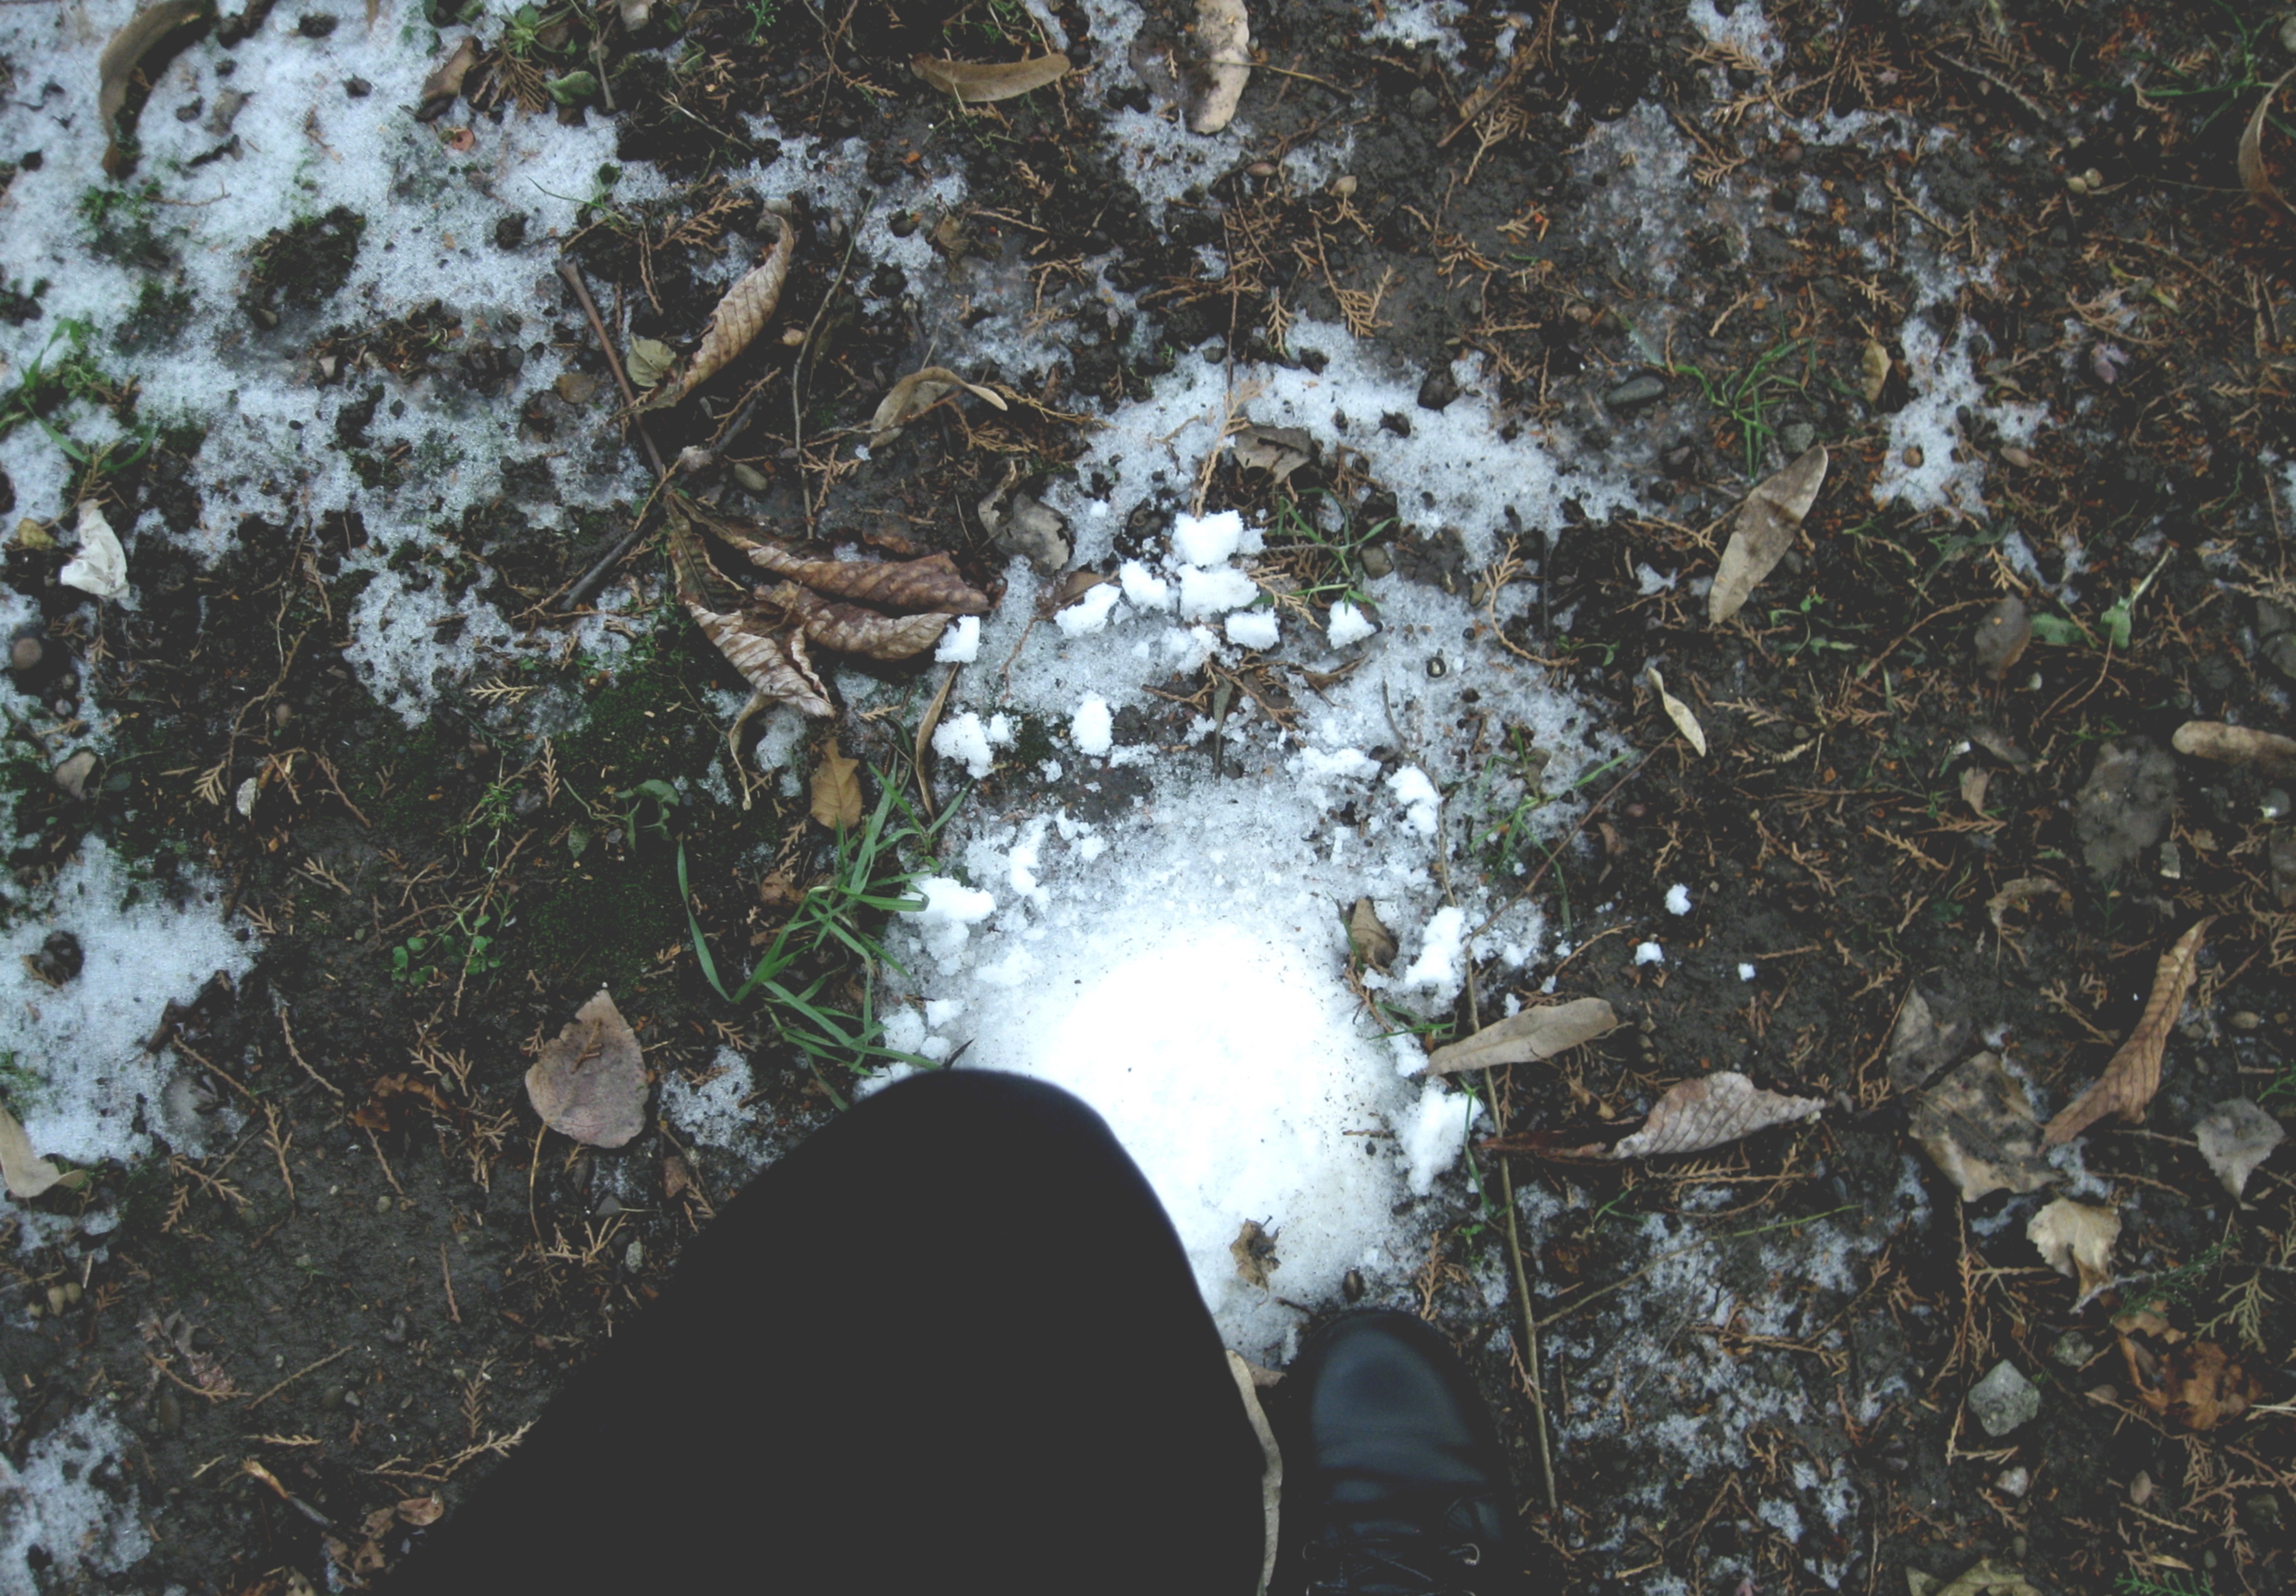
tree, soil, geology, geological phenomenon